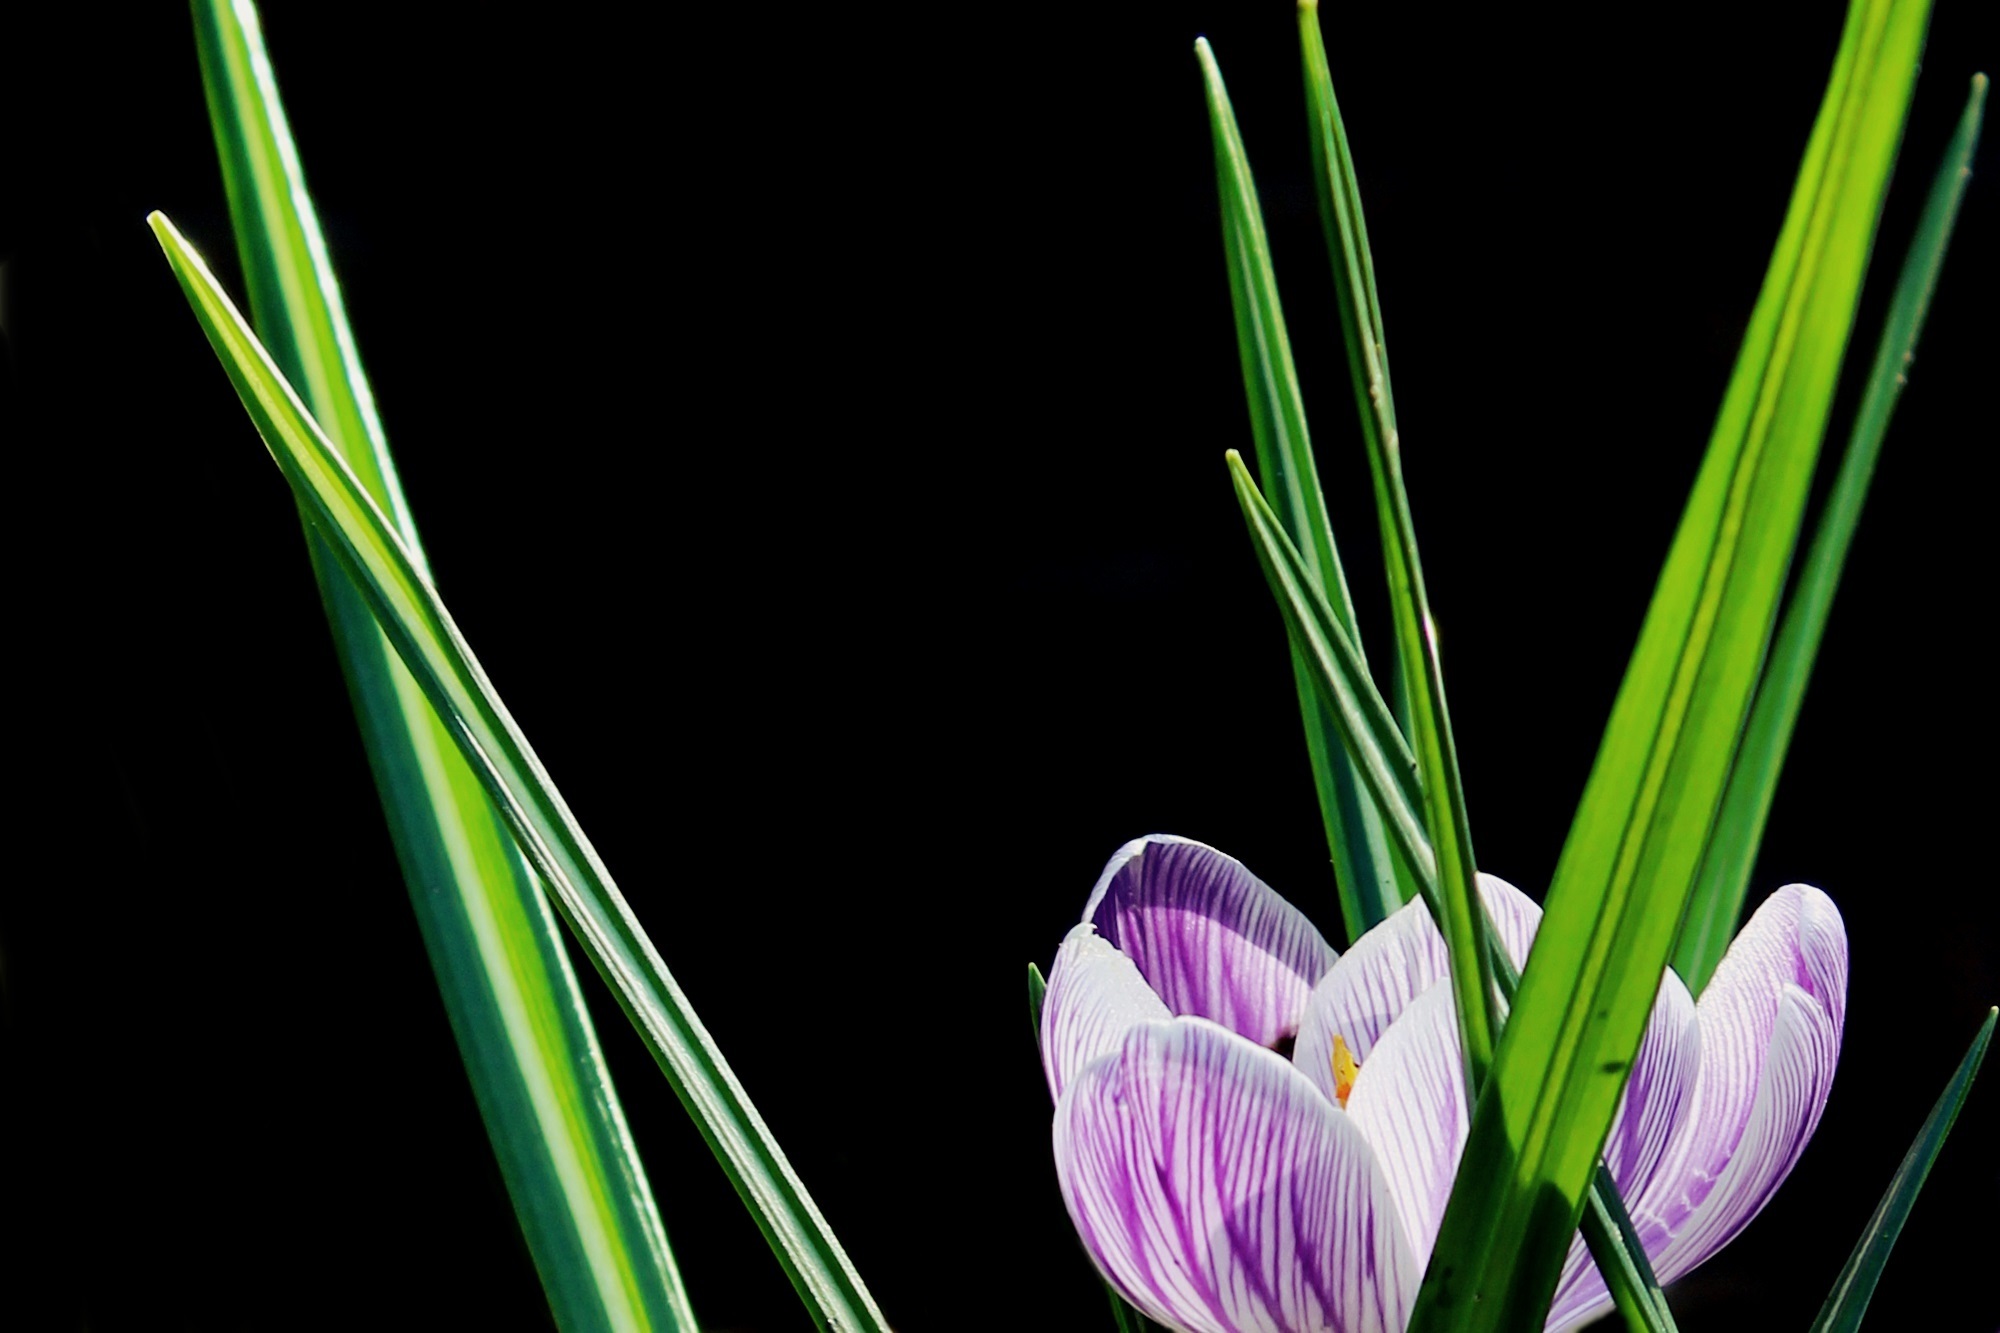
nature, grass, blossom, plant, leaf, flower, purple, petal, bloom, spring, green, garden, flora, crocus, early bloomer, spring flower, macro photography, halme, harbinger of spring, flowering plant, grass family, plant stem, land plant